Sammy Walker (ice hockey)

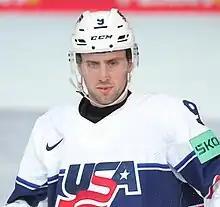
Walker with Team USA in 2023

Samuel Walker (born June 7, 1999) is an American professional ice hockey forward for the Tucson Roadrunners of the American Hockey League (AHL) while under contract to the Utah Mammoth of the National Hockey League (NHL). He was drafted in the seventh round of the 2017 NHL entry draft by the Tampa Bay Lightning with the 200th overall selection.